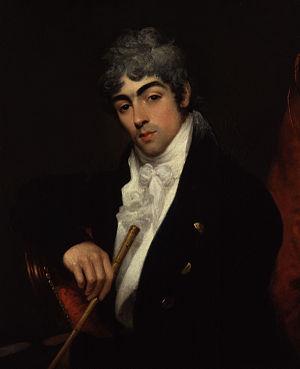
Edward Stanley est un prélat britannique né le 1ᵉʳ janvier 1779 à Londres et mort le 6 septembre 1849 au château de Brahan, en Écosse. Il est évêque de Norwich de 1837 à sa mort.